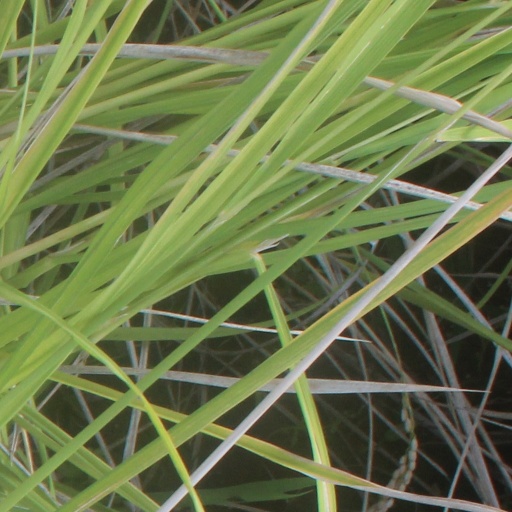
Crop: rice